Space Invaders Get Even

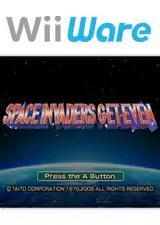

is a video game by Taito for the Wii. Originally intended as a retail release, the game was released as a downloadable WiiWare game instead. It was released in Japan on August 26, 2008, in Europe and Australia on November 7, 2008, and in North America on December 1, 2008. Outside Japan the game is published by Square Enix.